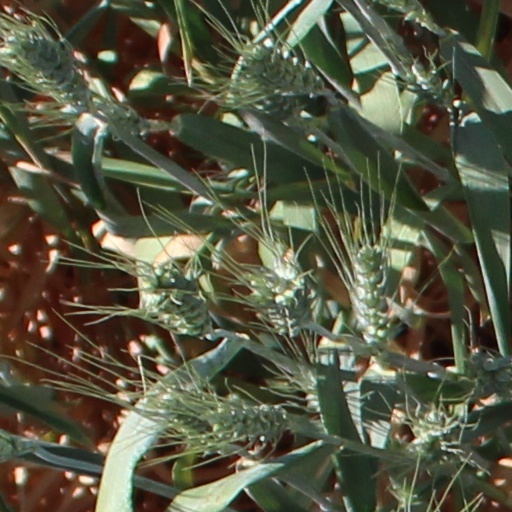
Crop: wheat